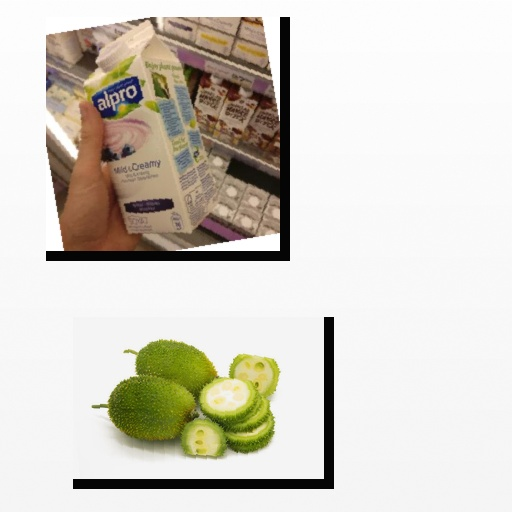
Food items: spiny_gourd, blueberry_soy_yogurt